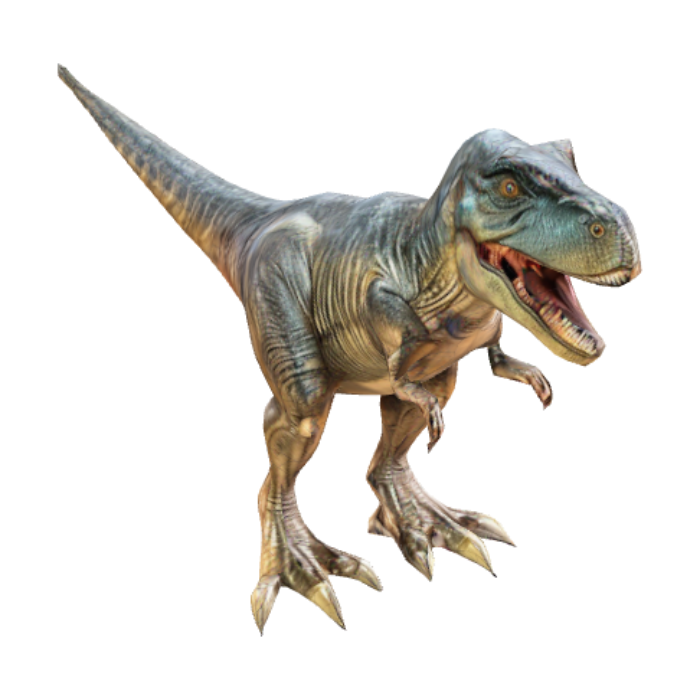
미적 점수 (1~10점): 3